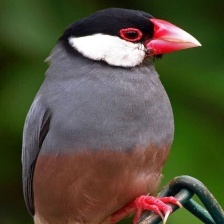
Species: JAVA SPARROW
Scientific name: LONCHURA ORYZIVORA